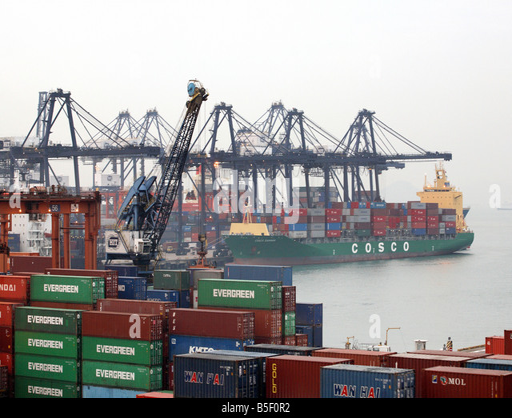
loading of a container ship